Yanko Rusev

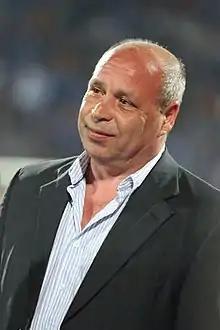
Rusev in 2014

Yanko Rusev (born 1 December 1958) is a former Olympic weightlifter for Bulgaria.